William Beaumont Army Medical Center

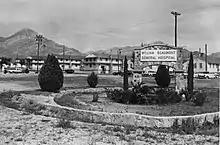
World War II temporary buildings, 1959

WBGH served as one of many prisoner-of-war hospitals across the United States that supported the prisoner-of-war camps at Fort Bliss and surrounding camps during World War II.